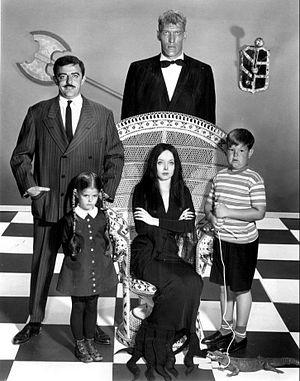
La Famille Addams est une famille de personnages de cartoons (dessins humoristiques) de Charles Addams publiés à partir de 1938 dans le magazine américain The New Yorker et dont le succès fut tel qu'il donna naissance à trois films, six séries télévisées — dont deux animées —, une comédie musicale jouée à Broadway, plusieurs jeux vidéo, un jeu de flipper, ainsi que de nombreux produits dérivés.
La Famille Addams ou Addams Family est une série télévisée américaine en noir et blanc de 64 épisodes de 25 minutes. Basée sur les personnages des dessins humoristiques de Charles Addams publiés dans le magazine The New Yorker à partir de 1938. Elle a été diffusée du 18 septembre 1964 au 8 avril 1966 sur ABC.